Rowland Emett

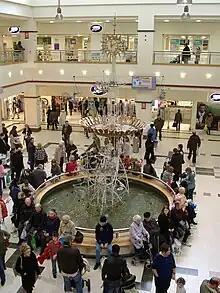
"Aqua Horological Tintinnabulator", the Victoria Centre, Nottingham

An otherwise undistinguished career was interrupted by World War II, when he worked as a draughtsman for the Air Ministry while perfecting his gift for drawing cartoons. From 1939 until the 1950s, and less frequently in the 1960s, he published regularly in "Punch" and for many years when his work was published elsewhere it was credited to "Emett of Punch". His cartoons were seldom political, except when he caricatured bureaucratic absurdities, and his early subjects typically found humour in the difficulties of life in Great Britain during the second World War. His drawings soon started to include railway scenes and he gradually developed a unique concept of strange, bumbling trains with excessively tall chimneys and silly names.